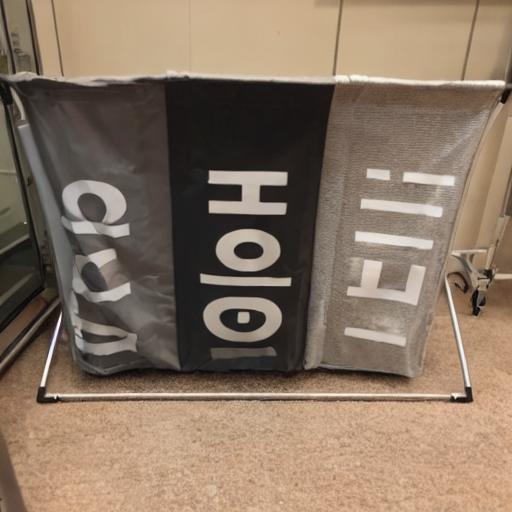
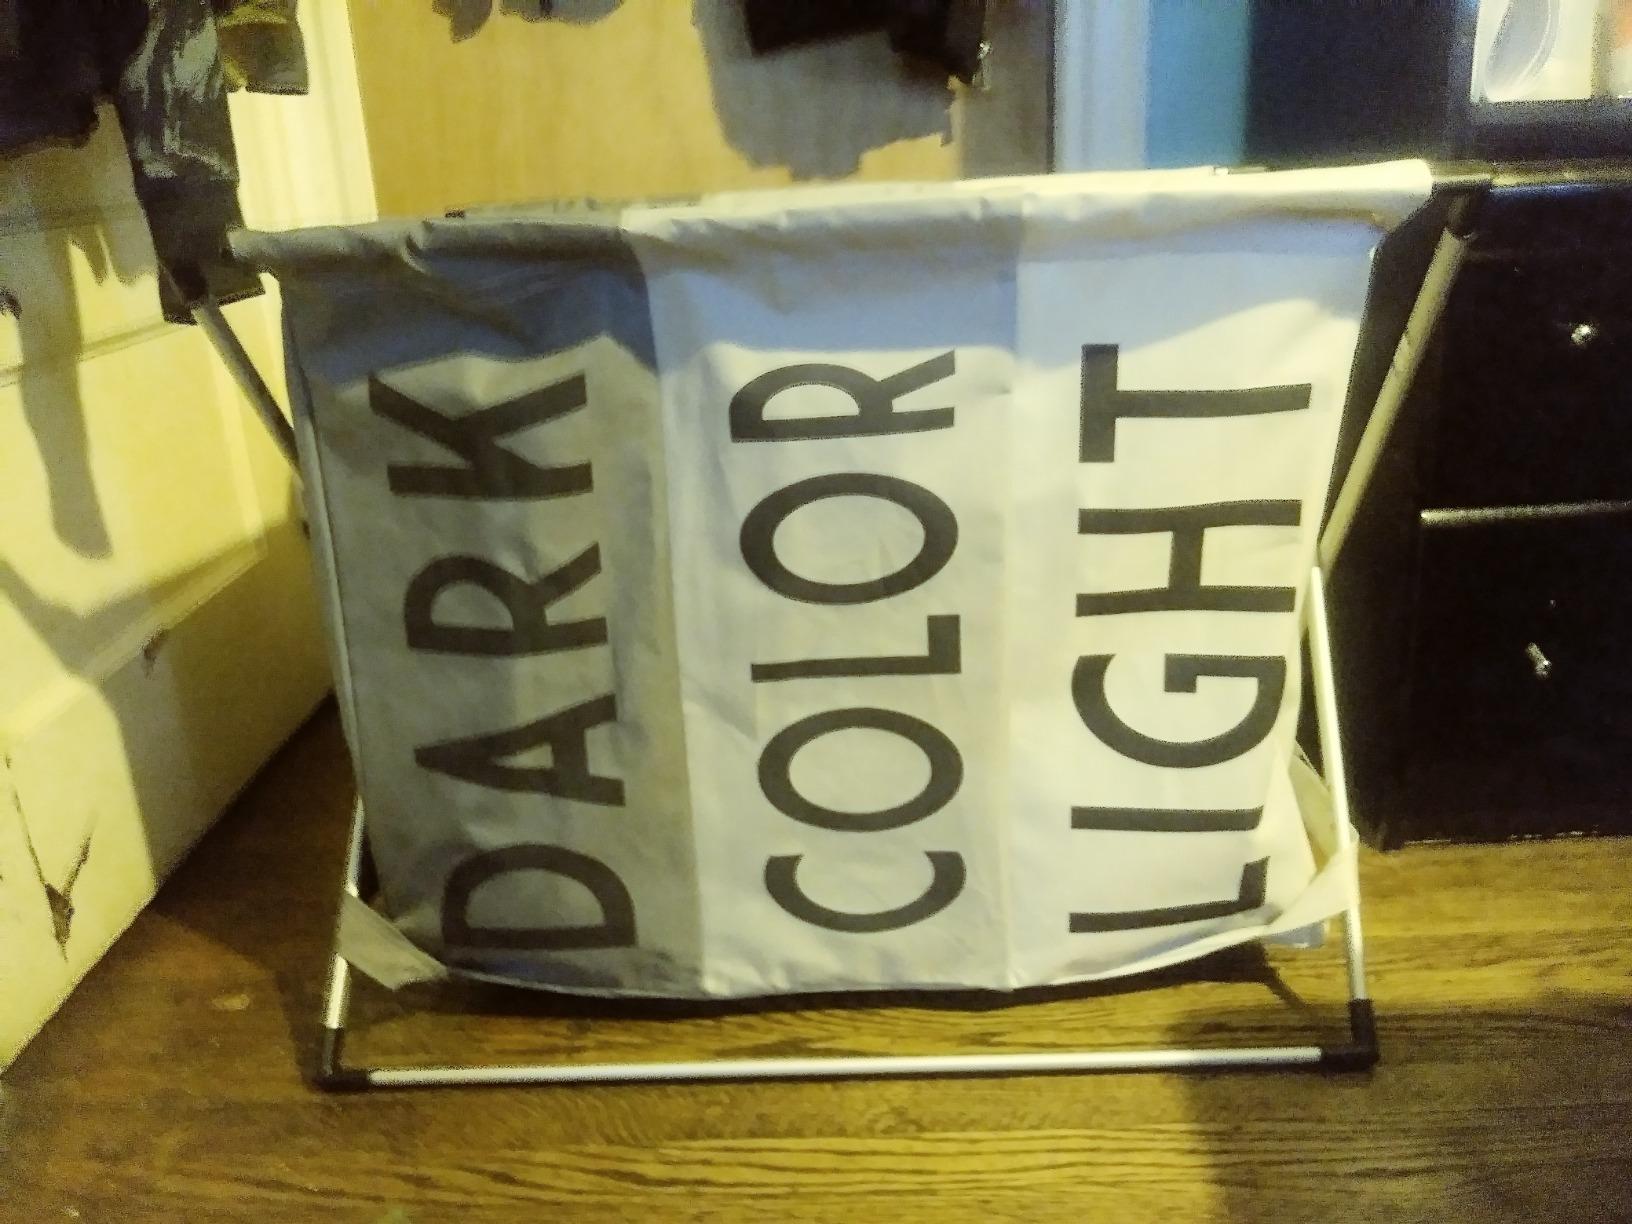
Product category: items_hamper
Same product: no